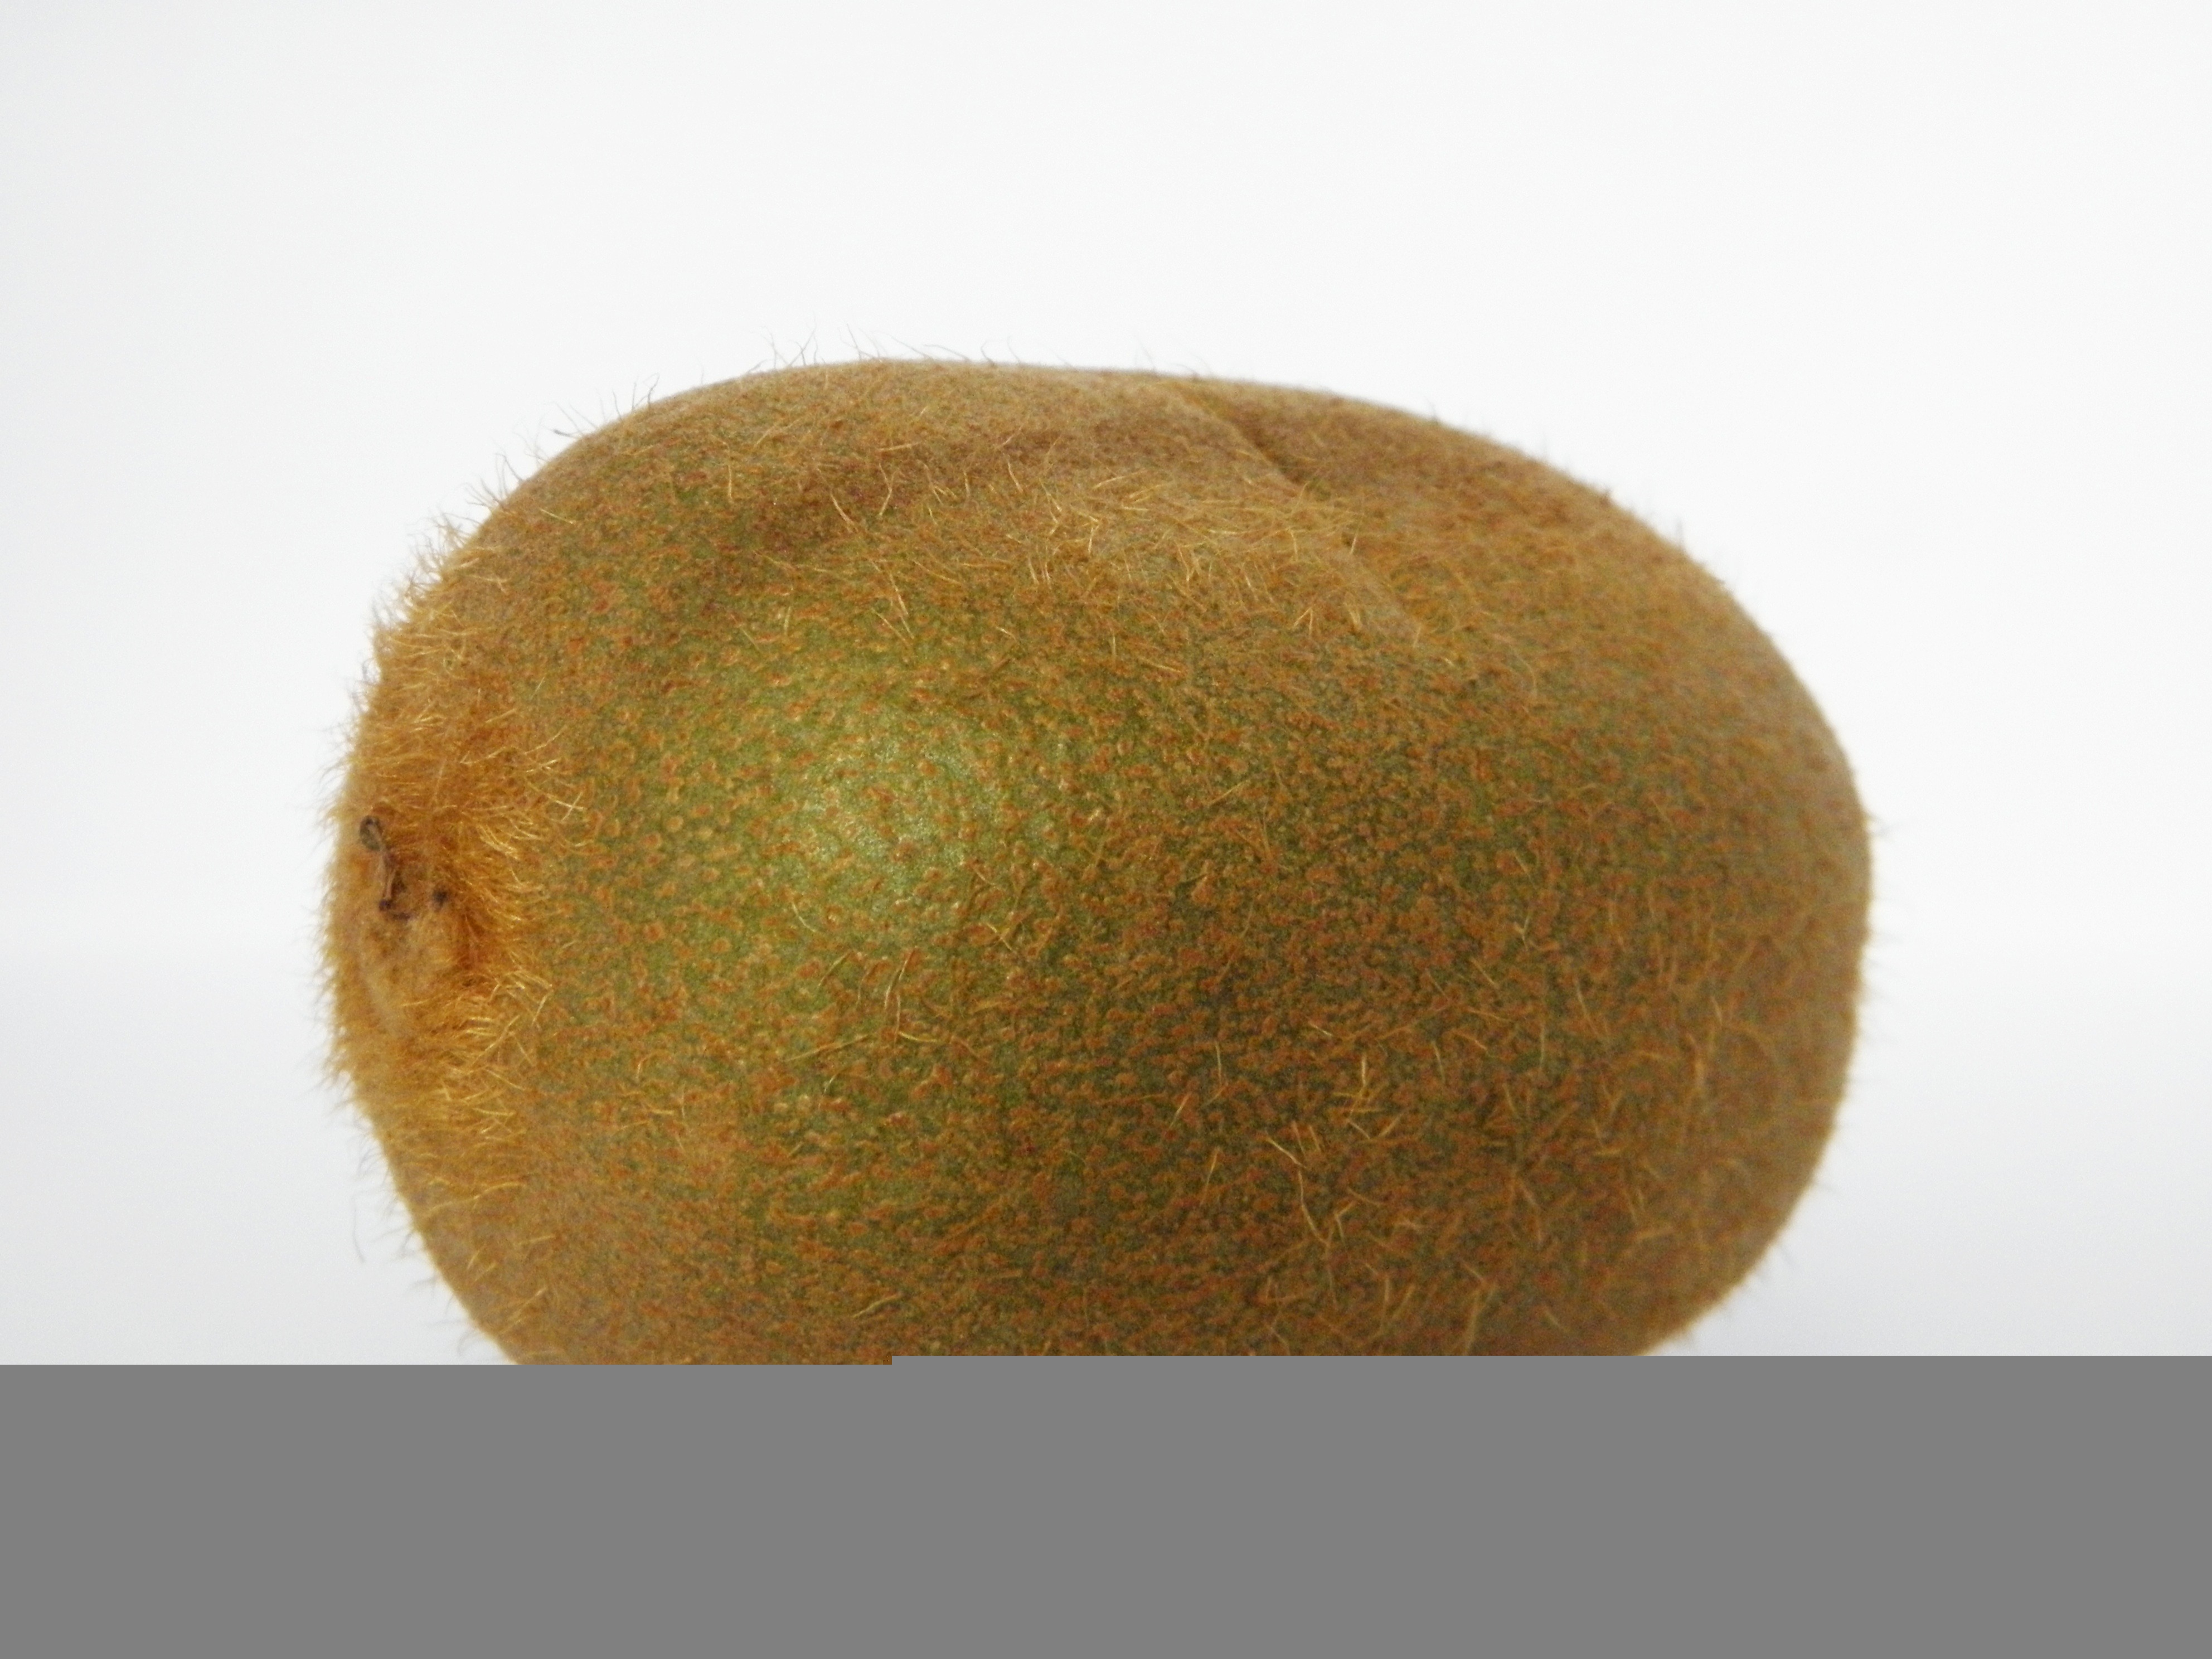
plant, fruit, food, produce, healthy, coconut, kiwi, vitamins, benefit from, bio, flowering plant, land plant, kiwifruit